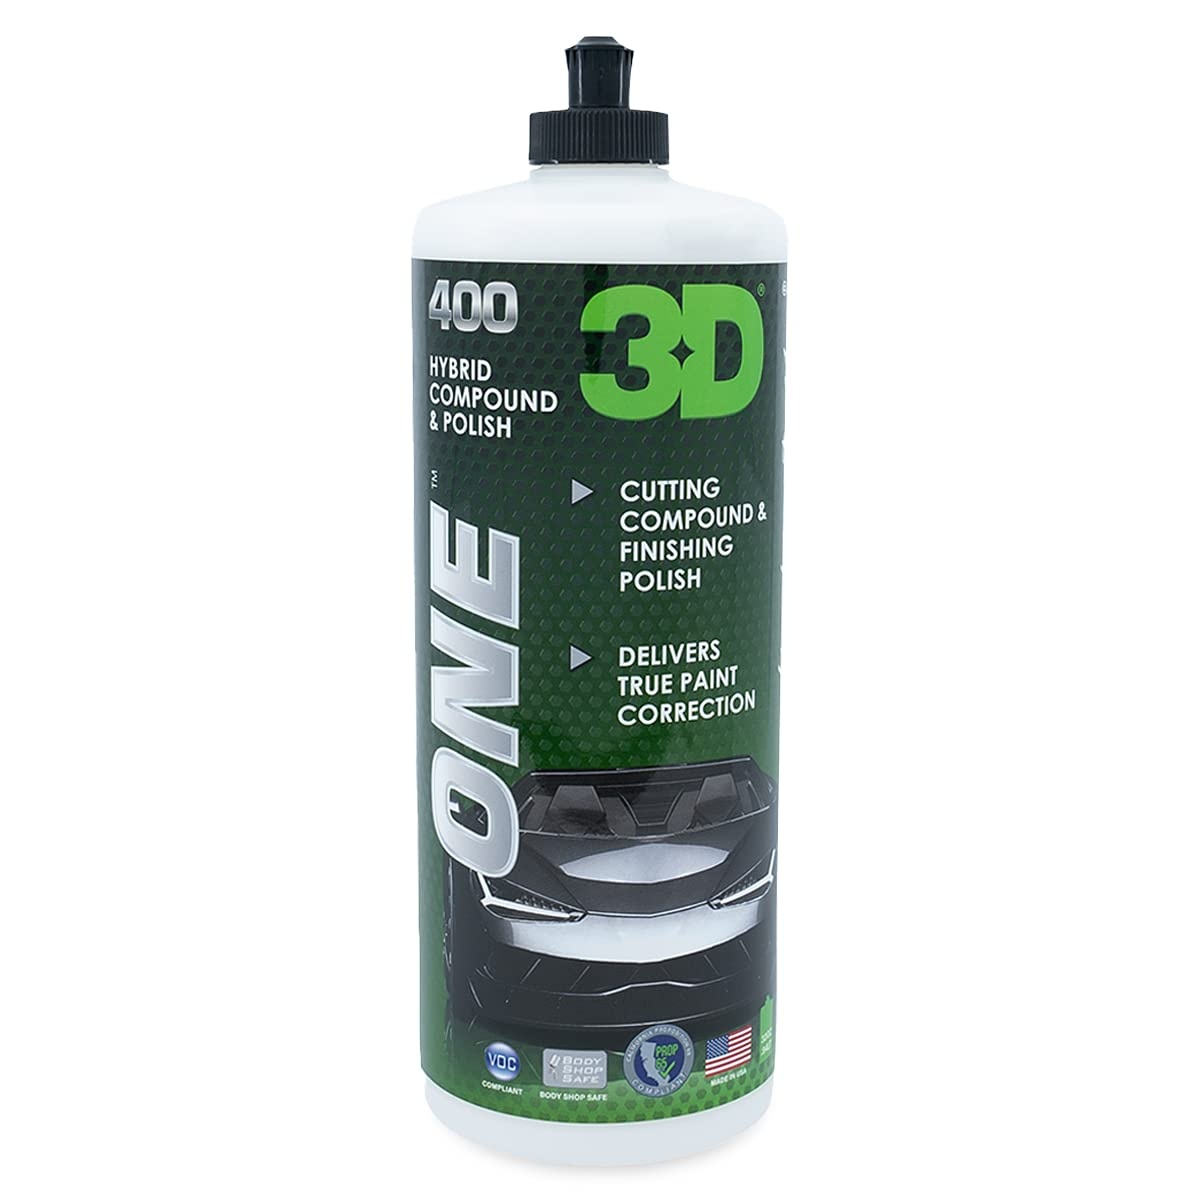
3D One Car Scratch & Swirl Remover - Rubbing Compound & Finishing Polish - Buffing Compound Swirl Remover - True Car Paint Correction 32Oz.
3D ONE is a hybrid cutting compound and finishing polish, in ONE product, that accelerates compound and polishing performance. 3D ONE has specially engineered Nano Ceramic Alumina Abrasives that easily correct heavy to light paint scratches using a DA or high-speed rotary polisher. 3D ONE is a unique water-based product, when applied on a cutting pad, 3D ONE will to remove heavy scratches, equivalent to p1500 sanding scratches. Applied on a polishing or finishing pad 3D ONE will to polish the surface and deliver an exceptional high gloss finish. 3D ONE is the ONE product that will compound and level and then polish your paint to a brilliant, showroom shine. It’s easy to use, easy to clean up and leaves the perfect finish every time. Works best when applied in shaded areas but is also sun-friendly.
Brand: 3D
Category: Vehicles & Parts > Vehicle Parts & Accessories > Vehicle Maintenance, Care & Decor > Vehicle Cleaning > Vehicle Waxes, Polishes & Protectants > Polishes